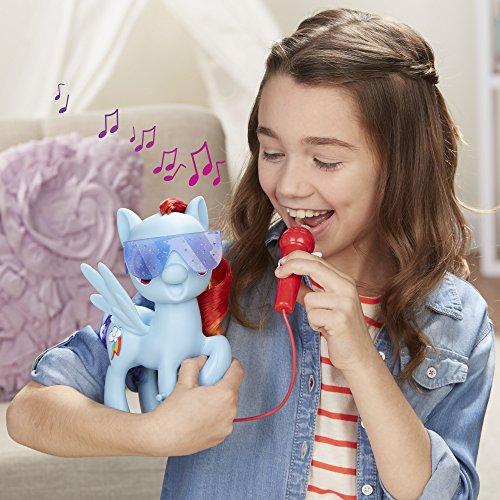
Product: My Little Pony Singing Rainbow Dash
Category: Toys & Games | Dolls & Accessories | Dolls
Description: Rainbow Dash figure sings 5 songs from entertainment.
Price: $26.95
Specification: ProductDimensions:4x11x11inches|ItemWeight:1pounds|ShippingWeight:1.2pounds(Viewshippingratesandpolicies)|DomesticShipping:ItemcanbeshippedwithinU.S.|InternationalShipping:ThisitemcanbeshippedtoselectcountriesoutsideoftheU.S.LearnMore|ASIN:B076QV1MYN|Itemmodelnumber:E1975|Manufacturerrecommendedage:3yearsandup|Batteries:3AAAbatteriesrequired.(included)